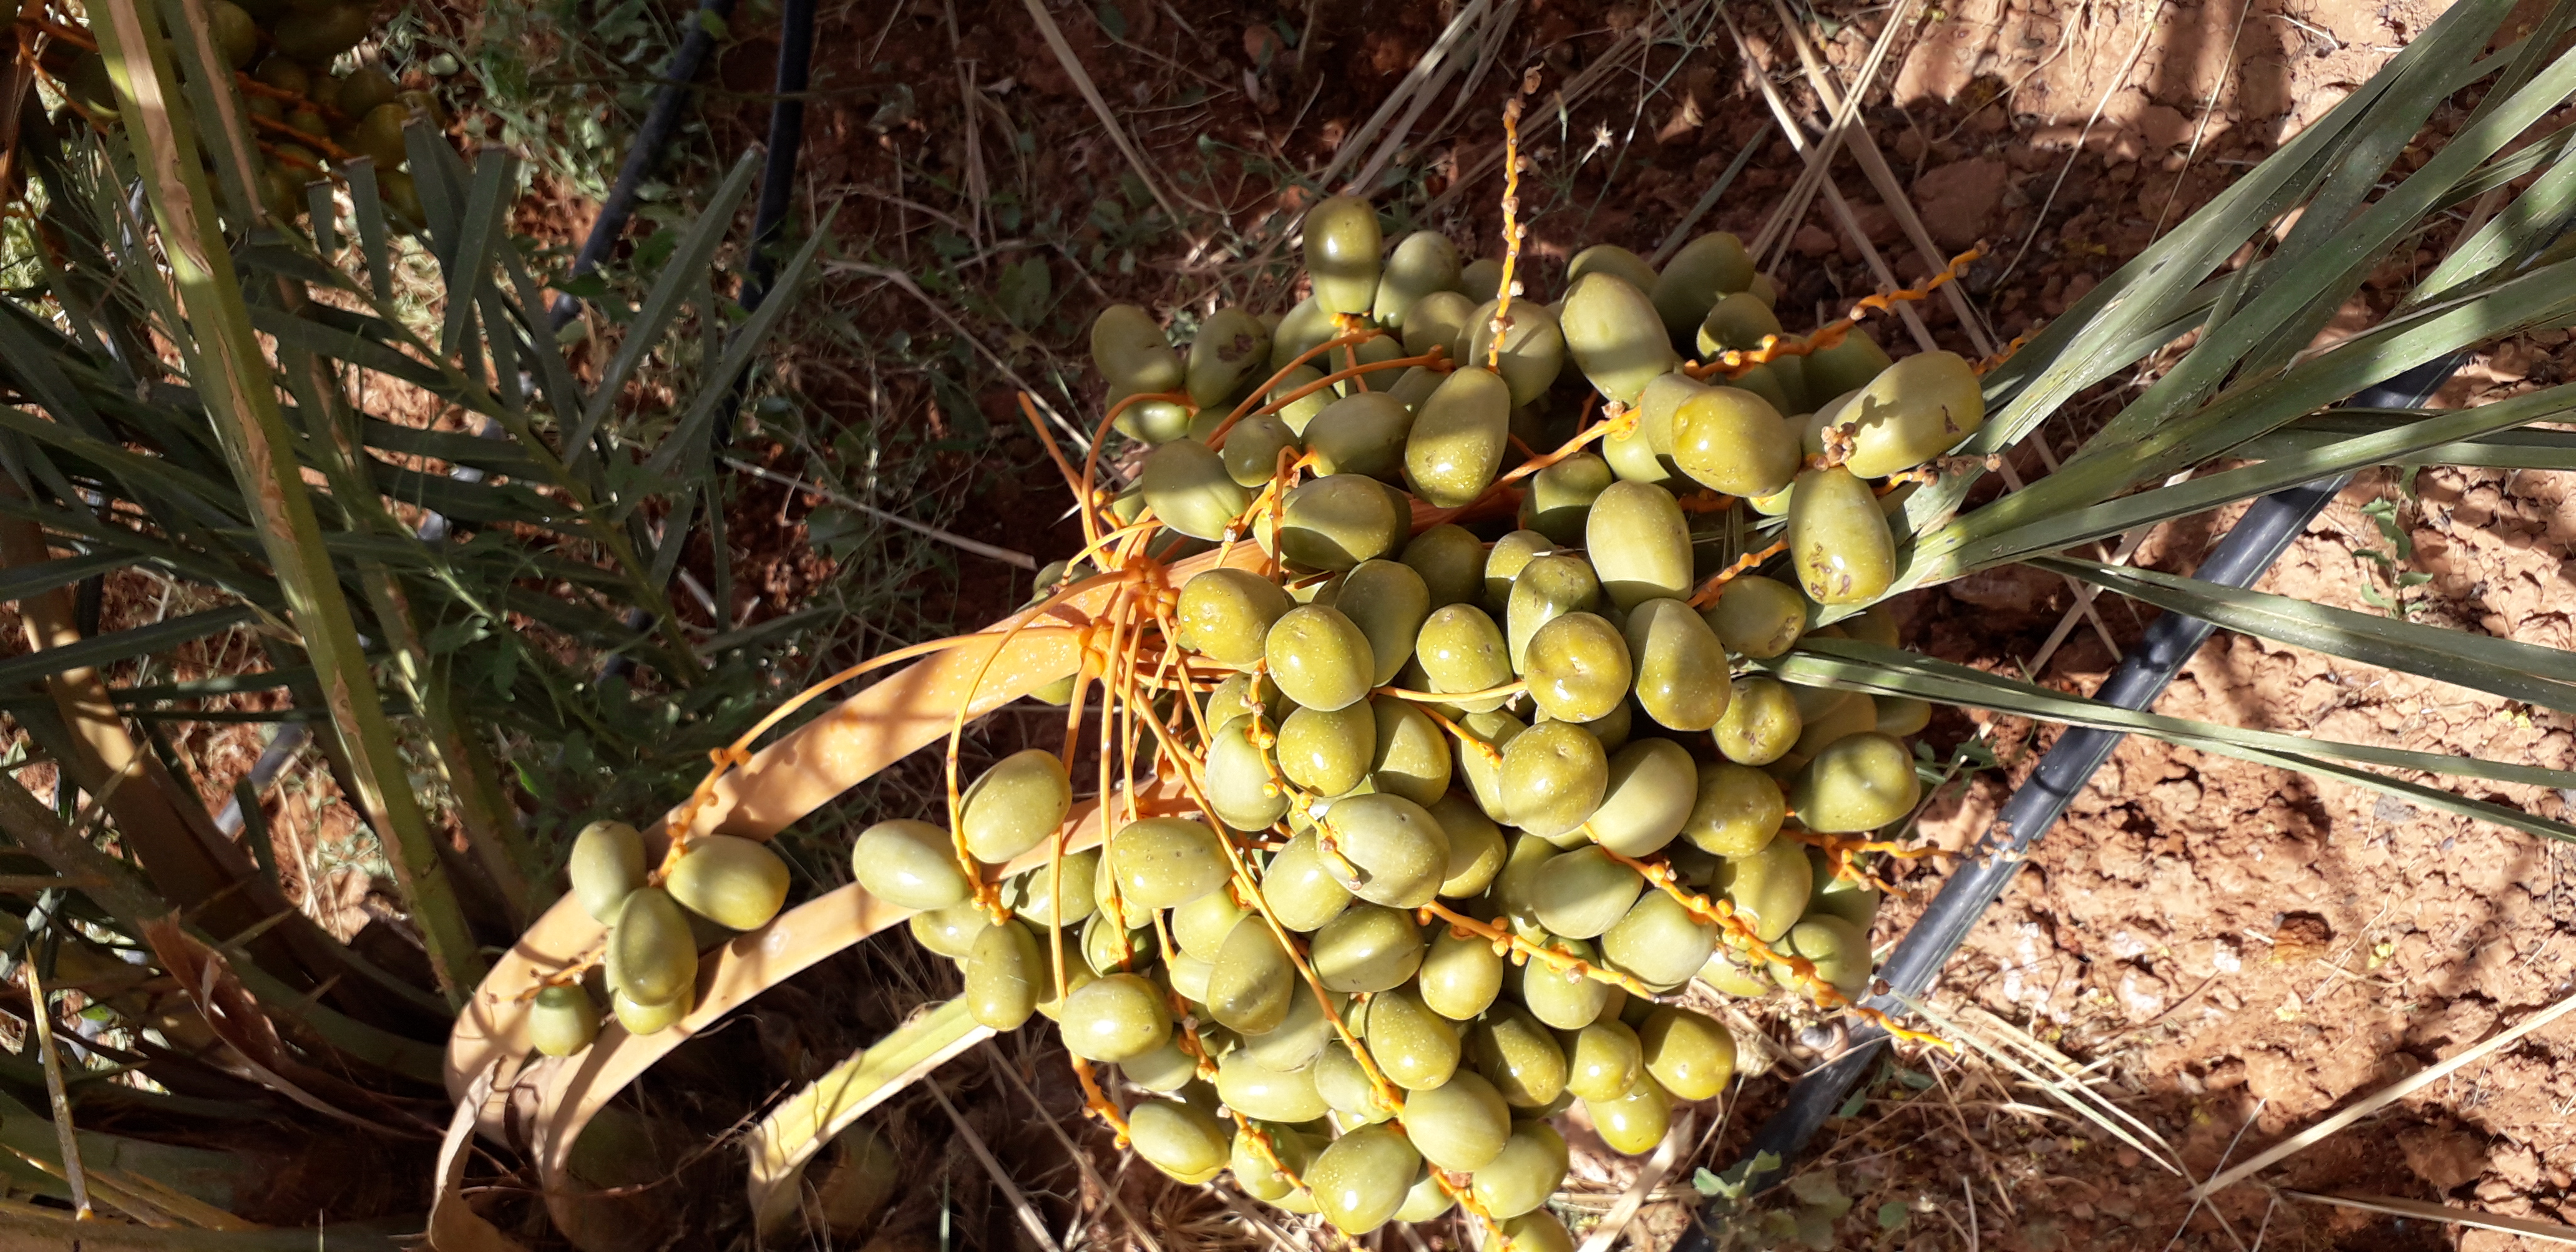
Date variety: Boufagous